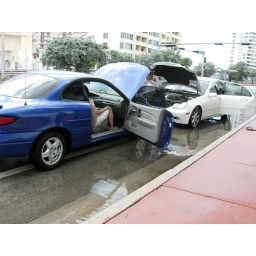
Boying had to pull his pants up and take off his shoes in order to jumpstart the car.